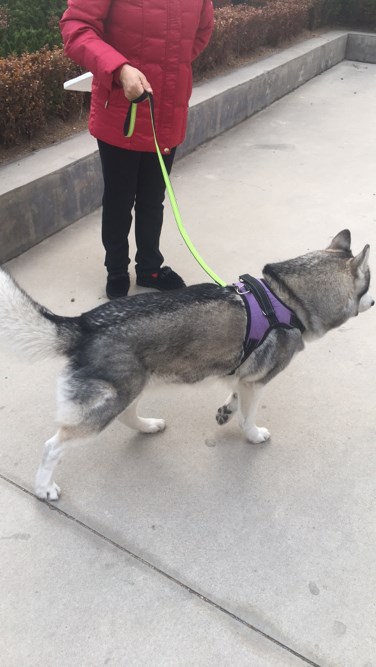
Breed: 1160-n000003-Siberian_husky